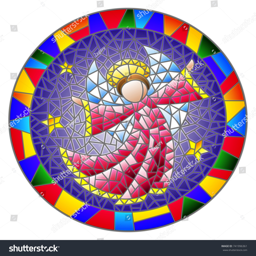
illustration in stained glass style with an abstract angel in pink robe , round picture frame in bright